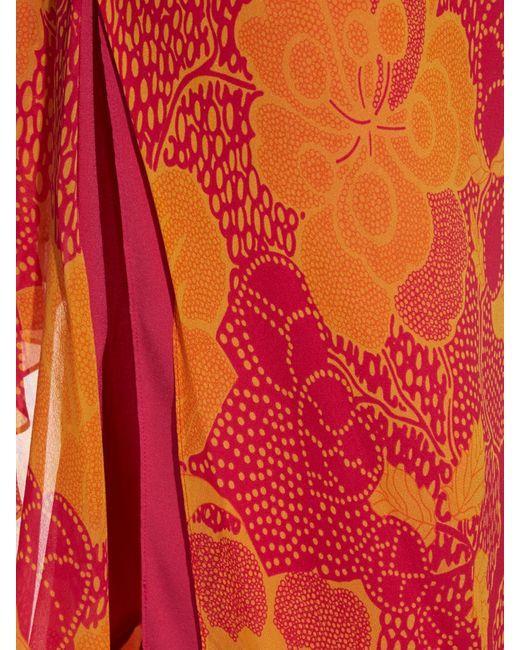
Rotes Seiden-Flora-Design-Kleid für Damen